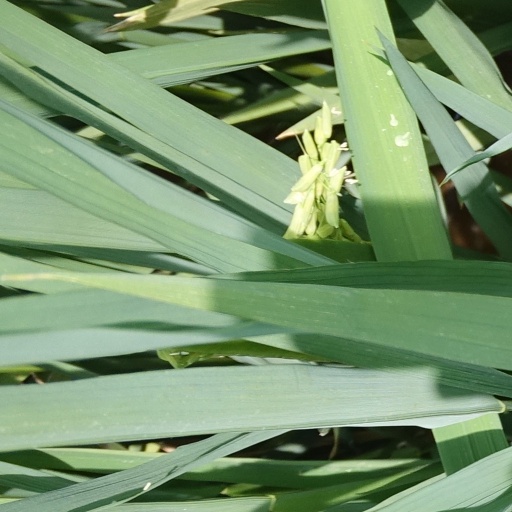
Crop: rice